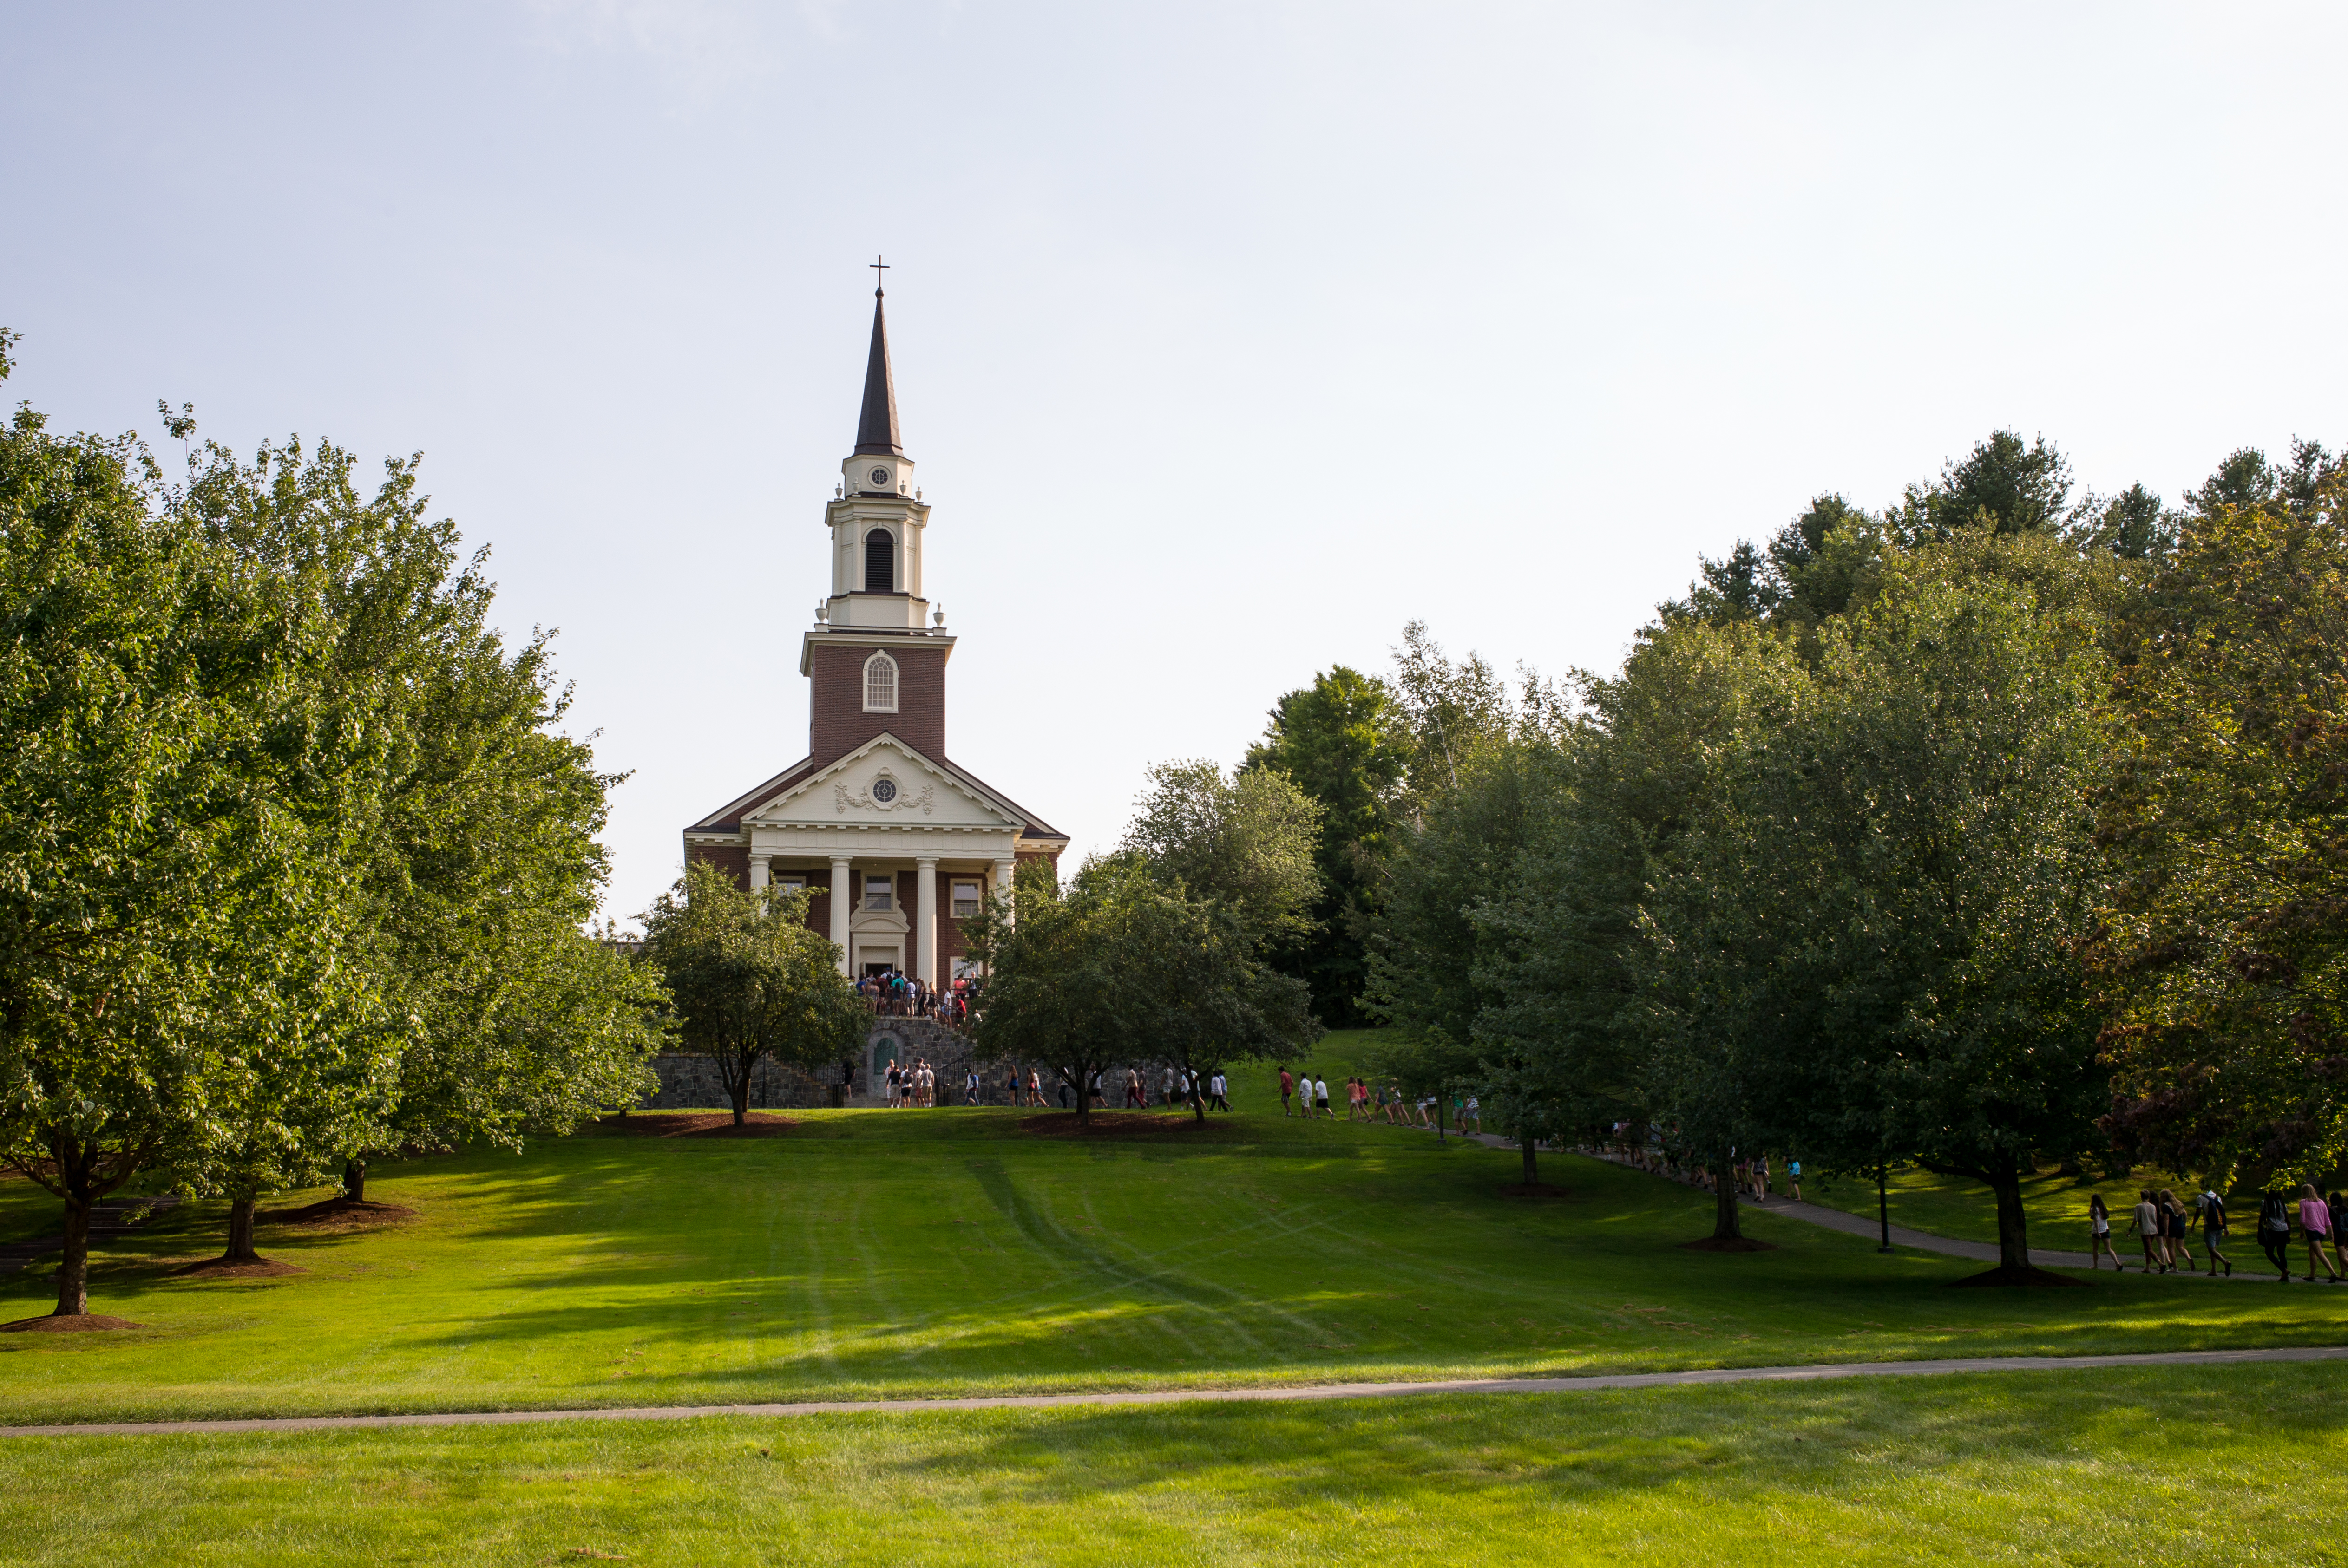
lawn, building, chateau, portrait, park, usa, student, church, chapel, garden, place of worship, 2015, m, lac, monastery, university, arts, waterville, day, 28, campus, estate, leica, 240, summicron, college, maine, liberal, colby, movein, colbycollege, nescac, colby2019, stately home